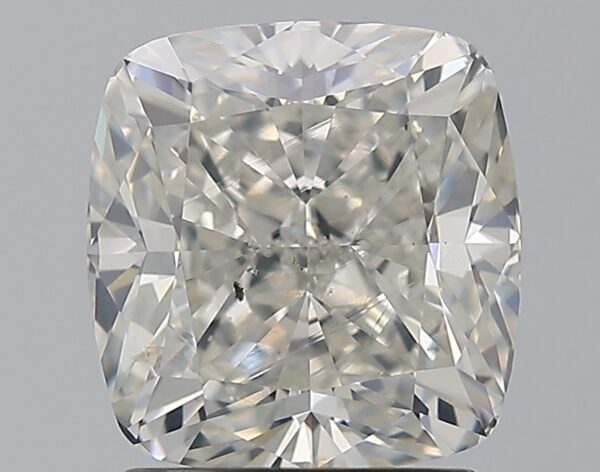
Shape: cushion
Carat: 2.39
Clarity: SI1
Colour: I
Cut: VG
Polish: EX
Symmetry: EX
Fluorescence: F
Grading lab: GIA
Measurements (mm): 7.53 x 7.25 x 5.08